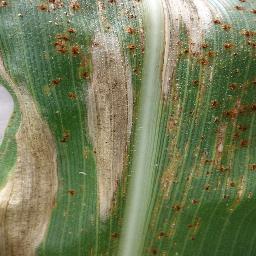
Label: Corn_(Maize)___Northern_Leaf_Blight